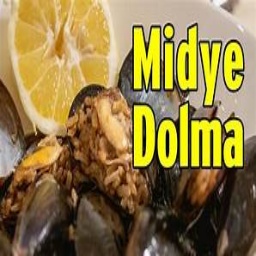
Label: stuffed_mussels